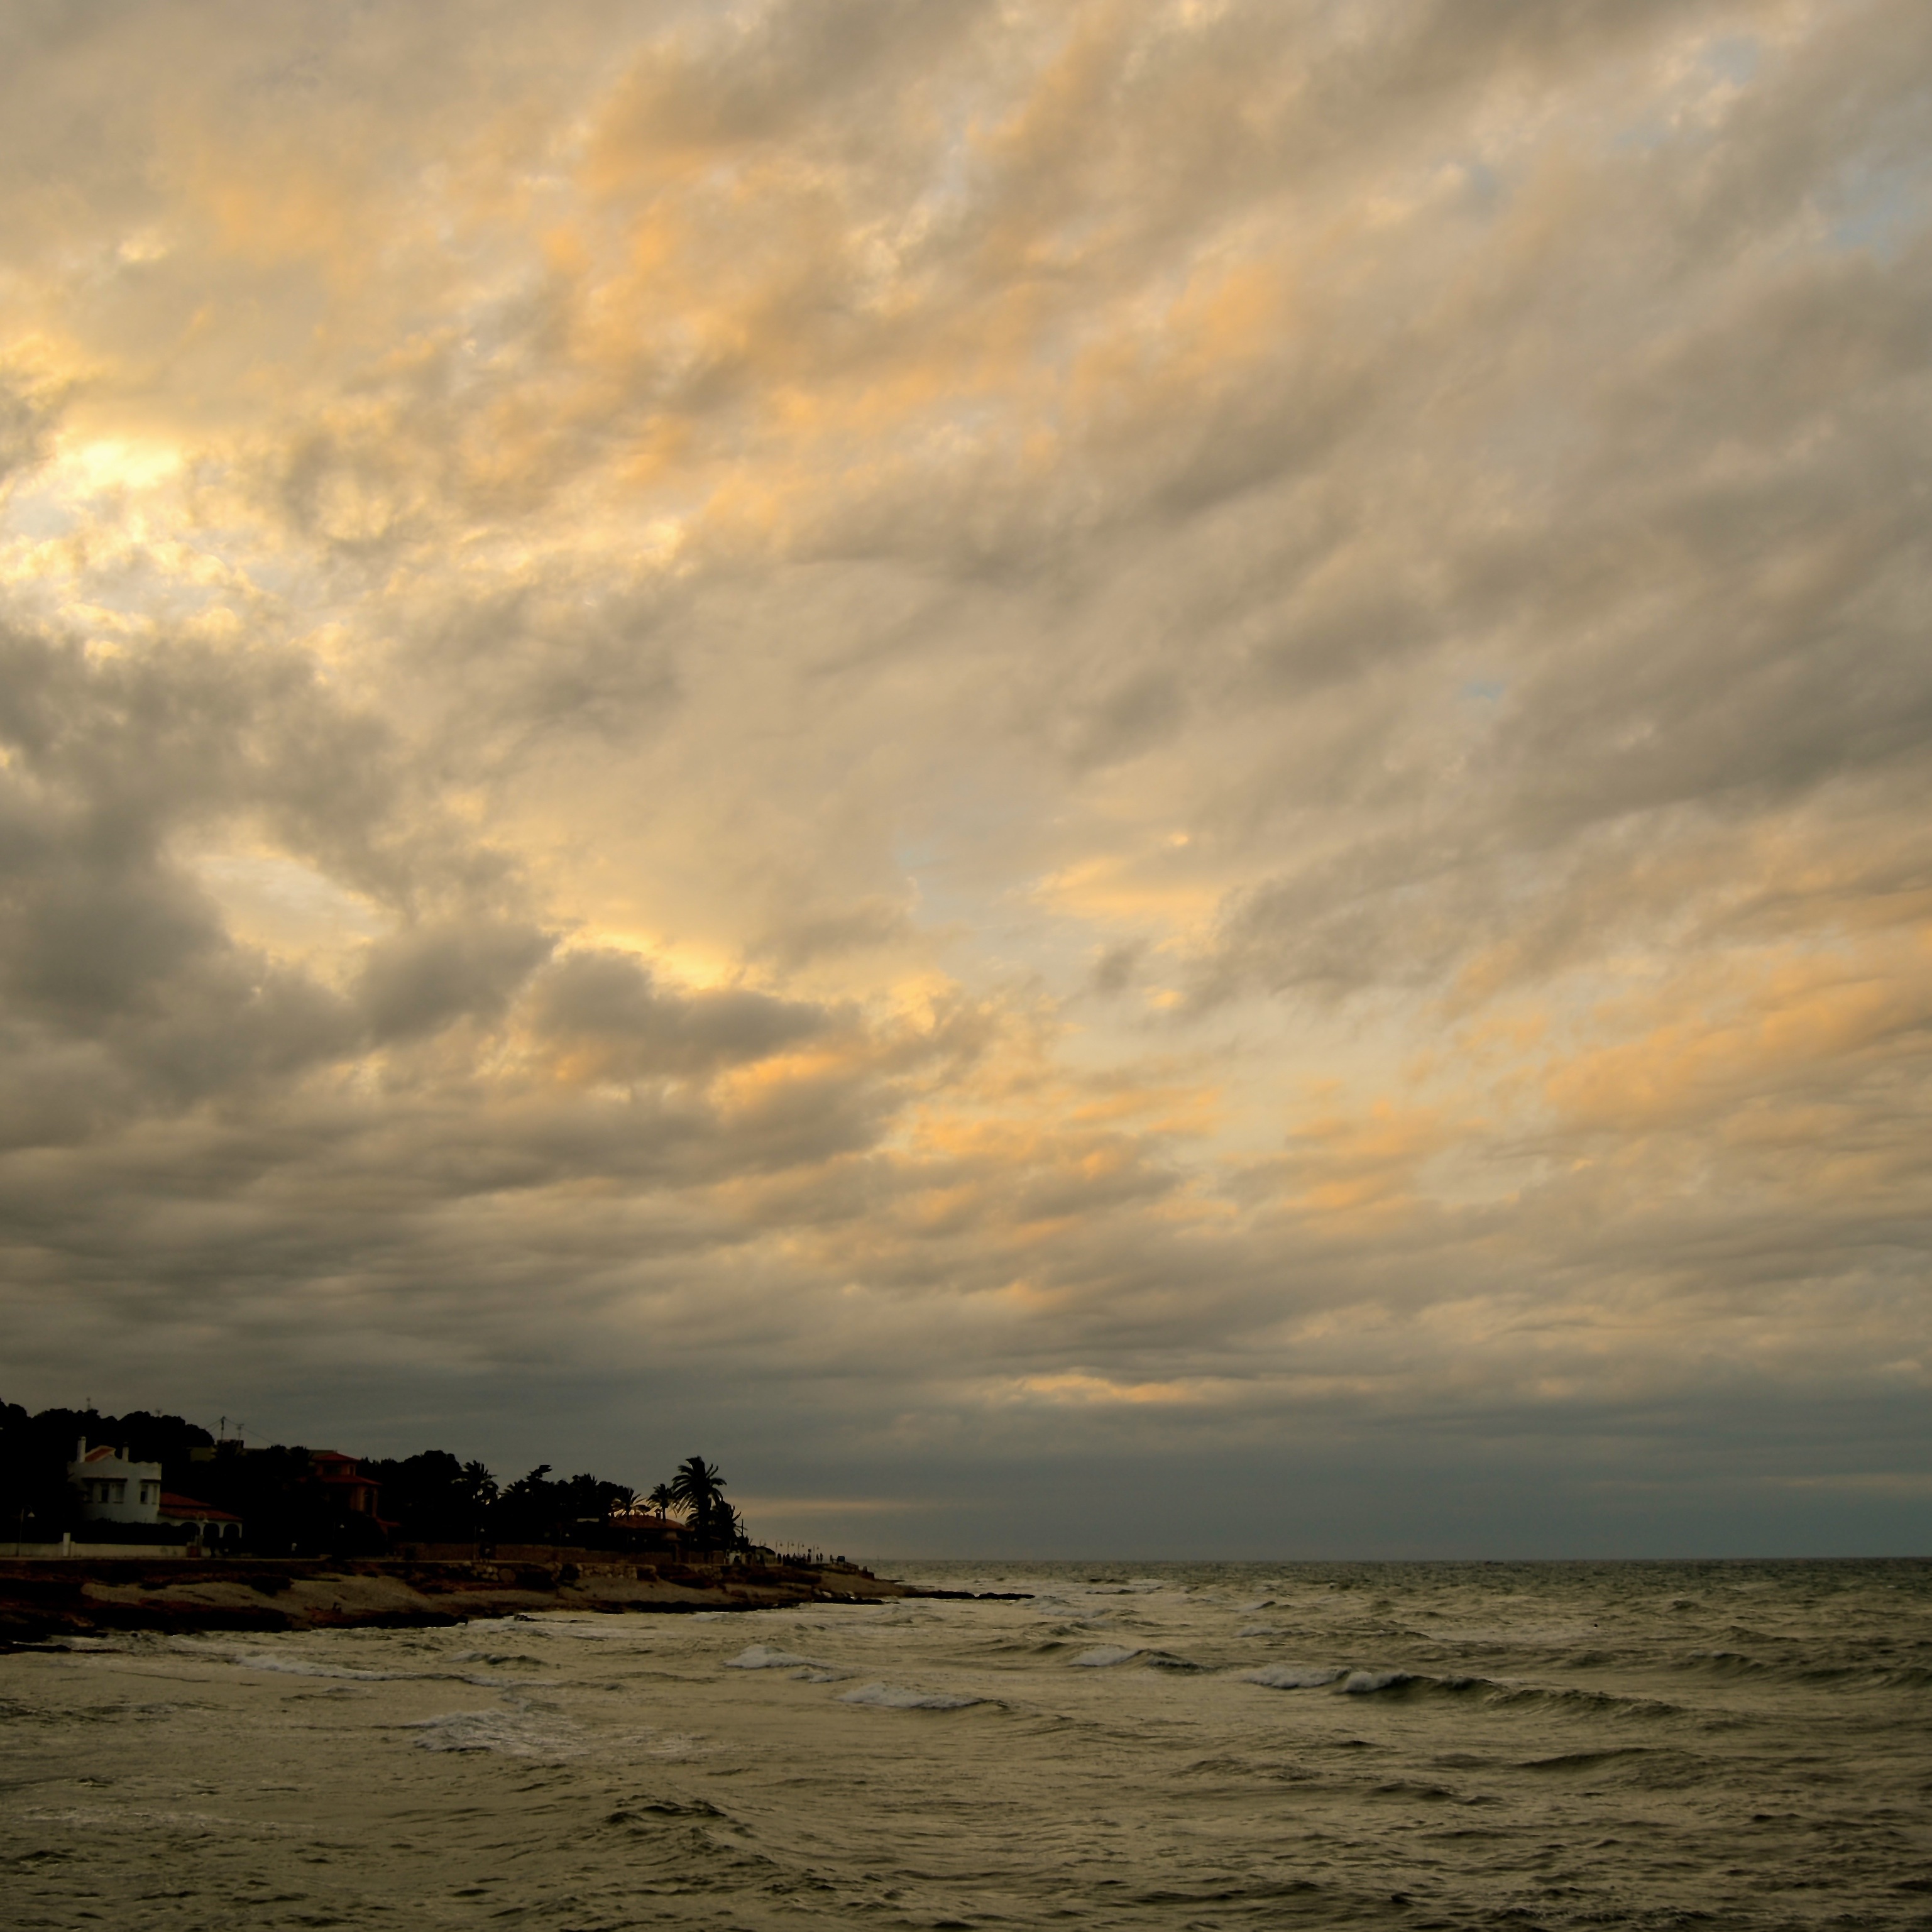
beach, sea, coast, water, nature, sand, rock, ocean, horizon, light, cloud, sky, sun, sunrise, sunset, sunlight, morning, shore, wave, dawn, dusk, evening, bay, body of water, clouds, costa, soledad, afterglow, puestade sun, meteorological phenomenon, wind wave